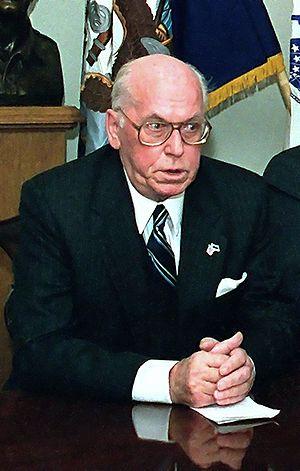
Le président de la République d'Estonie est le titre actuel du chef d'État estonien. Cette fonction succède en 1938 à celle de chef de l'État entre 1920 et 1938.
L’histoire de l’Estonie, pays situé sur la rive sud-est de la mer Baltique qui a accédé à l’indépendance en 1918, débute au IXᵉ millénaire av. J.‑C., lorsque les premières populations nomades pénètrent sur son territoire libéré par la dernière glaciation. Selon la théorie la plus répandue, le peuple finno-ougrien, dont descend la majeure partie des Estoniens contemporains, arrive dans la région vers le IVᵉ millénaire av. J.‑C. en introduisant la céramique à peigne commune à plusieurs peuples rattachés à la même famille linguistique.